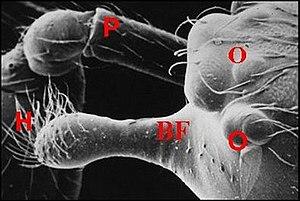
Prosoma d' Argyrodes nasutus. MIcroscope à balayage.
Argyrodes est un genre d'araignées aranéomorphes de la famille des Theridiidae.